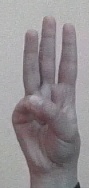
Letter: thaa